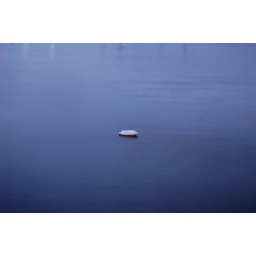
A buoy sitting in the water on the harbor. Rockland, Maine coast just before sunset.